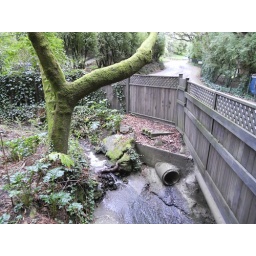
panning farther to the right, you see the big leaf maple tree as well as where the creek goes under the road